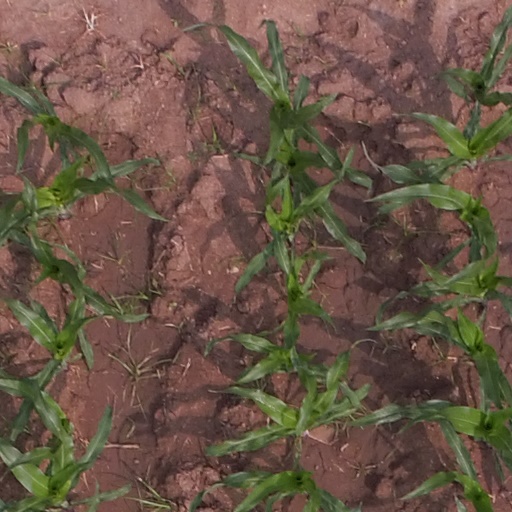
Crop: maize; corn